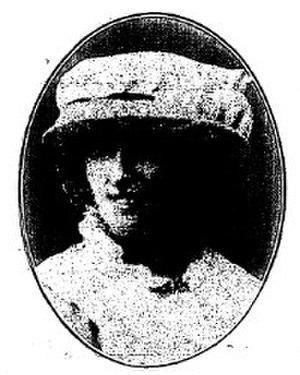
Ethel Ayres Purdie est une experte-comptable, militante suffragiste et féministe britannique, née le 2 octobre 1874 à Islington et morte le 26 mars 1923 à l'hôpital de Charing Cross.